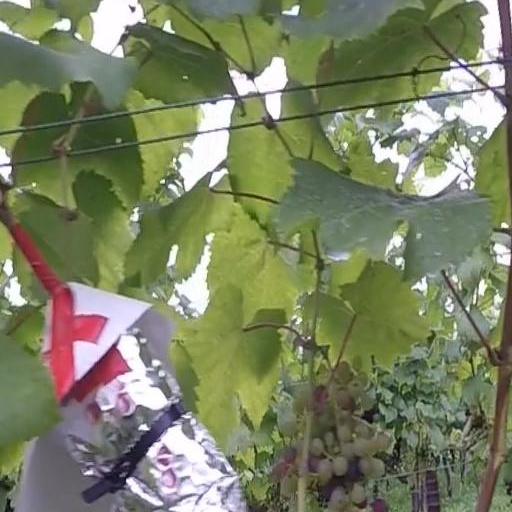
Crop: grape